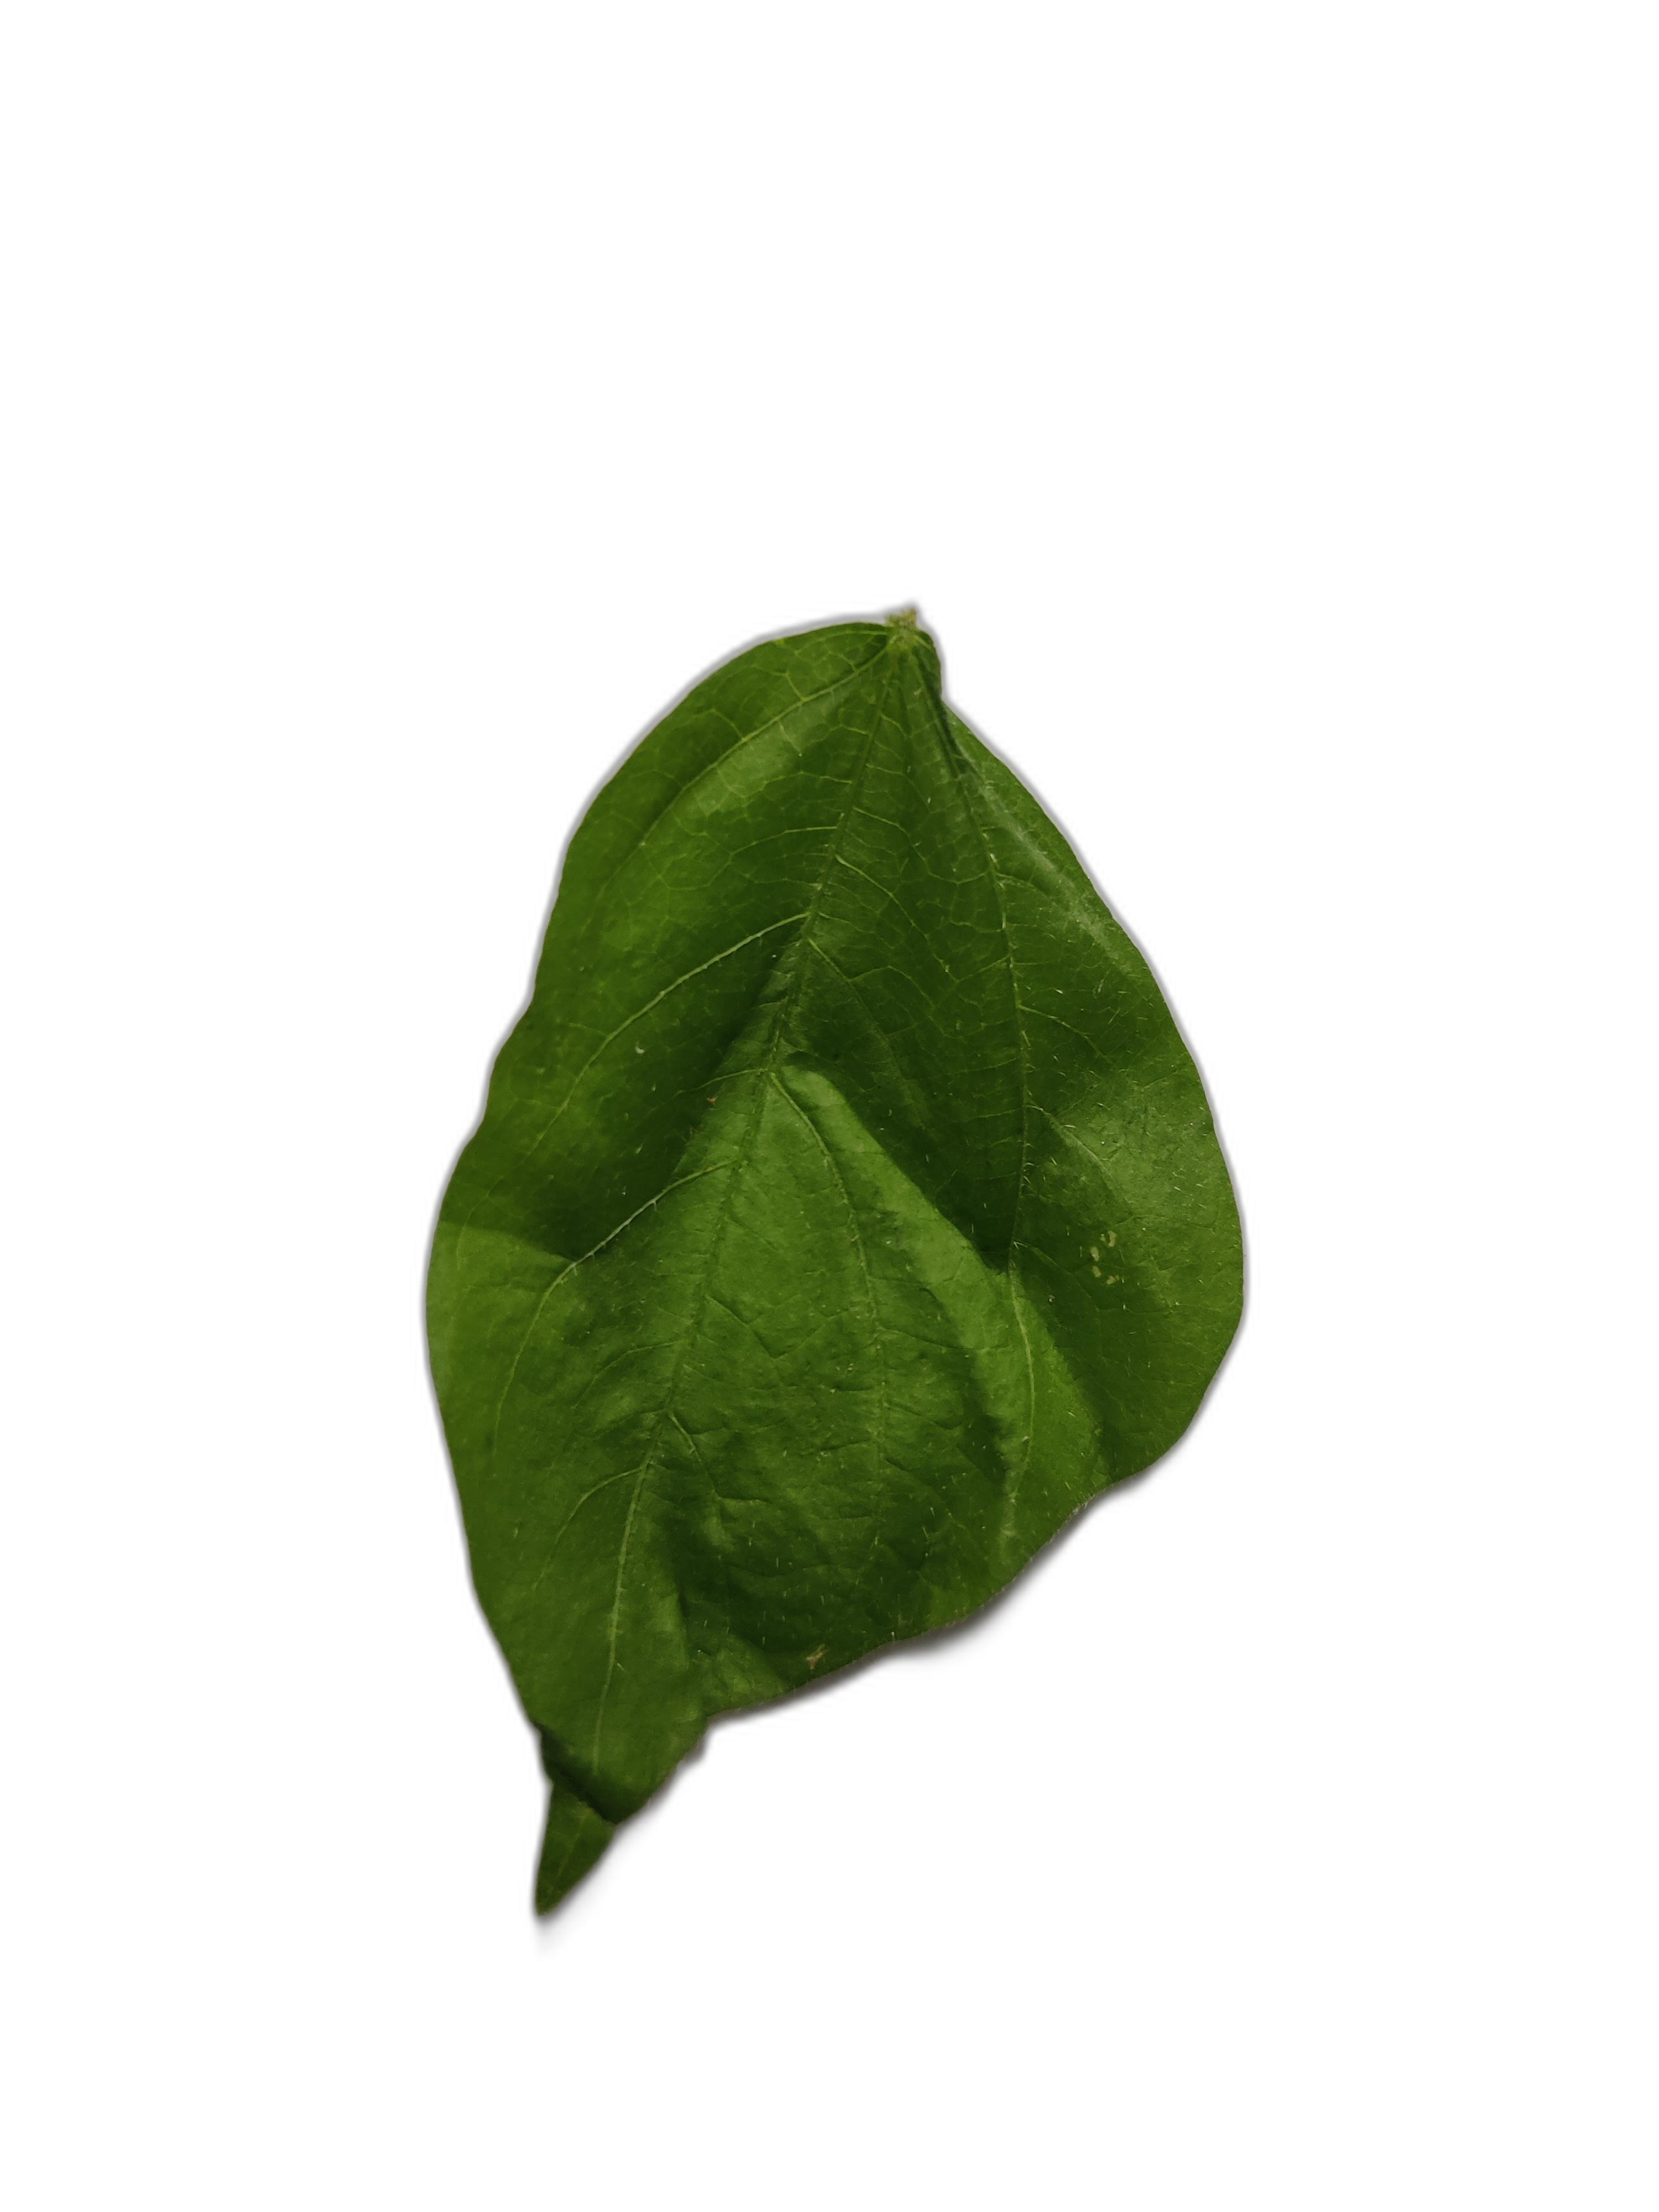
Label: Healthy